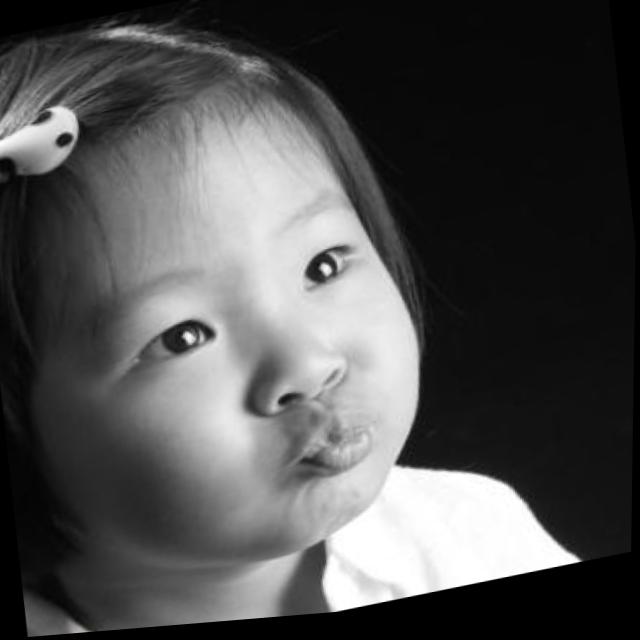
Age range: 0-12